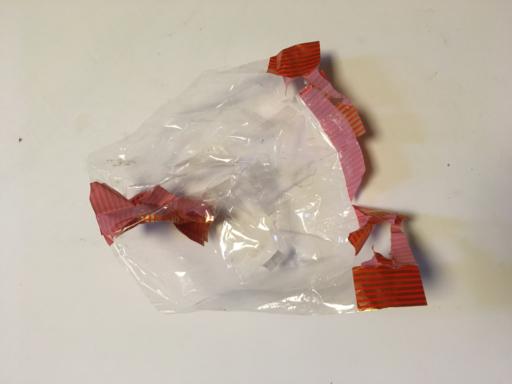
Waste category: paper